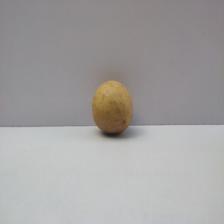
Size: Medium